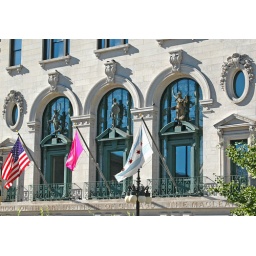
Beaux Arts windows on the School of the Art Institute of Chicago building on Michigan Avenue in Chicago, Illinois.